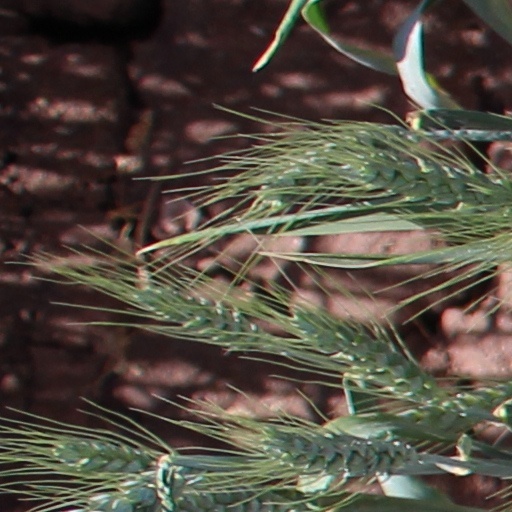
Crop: wheat